Arnold Ziffel

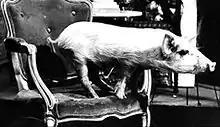
Arnold Ziffel, 1967

Arnold Ziffel is a fictional pig featured in "Green Acres", an American situation comedy that aired on CBS from 1965 to 1971. The show is about a fictional lawyer, Oliver Wendell Douglas, and his wife, Lisa – city-dwellers who move to Hooterville, a farming community populated by oddballs. Arnold is a pig of the Chester White breed, but is treated as the son of farmer Fred Ziffel and his wife, Doris, a childless couple. Everyone in Hooterville (besides Oliver Douglas) accepts this without question. Arnold's first TV appearance is in the second season of "Petticoat Junction", in the episode "A Matter of Communication".